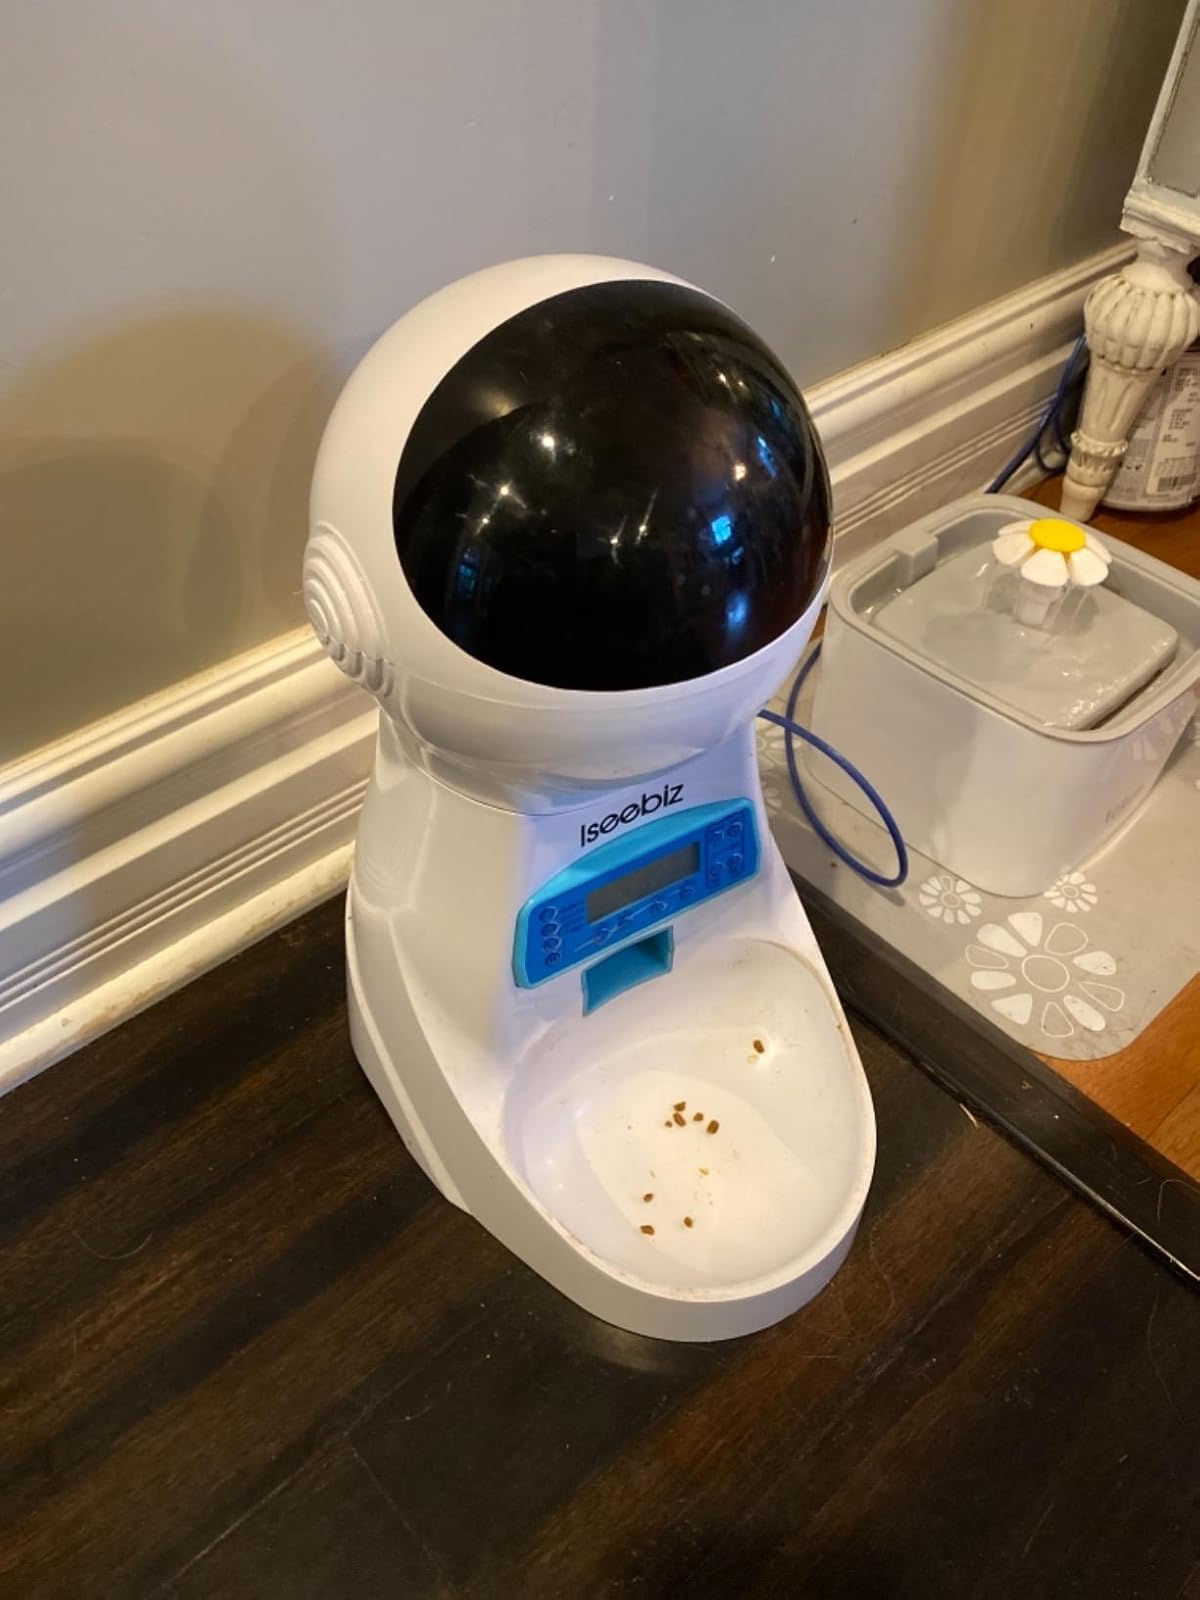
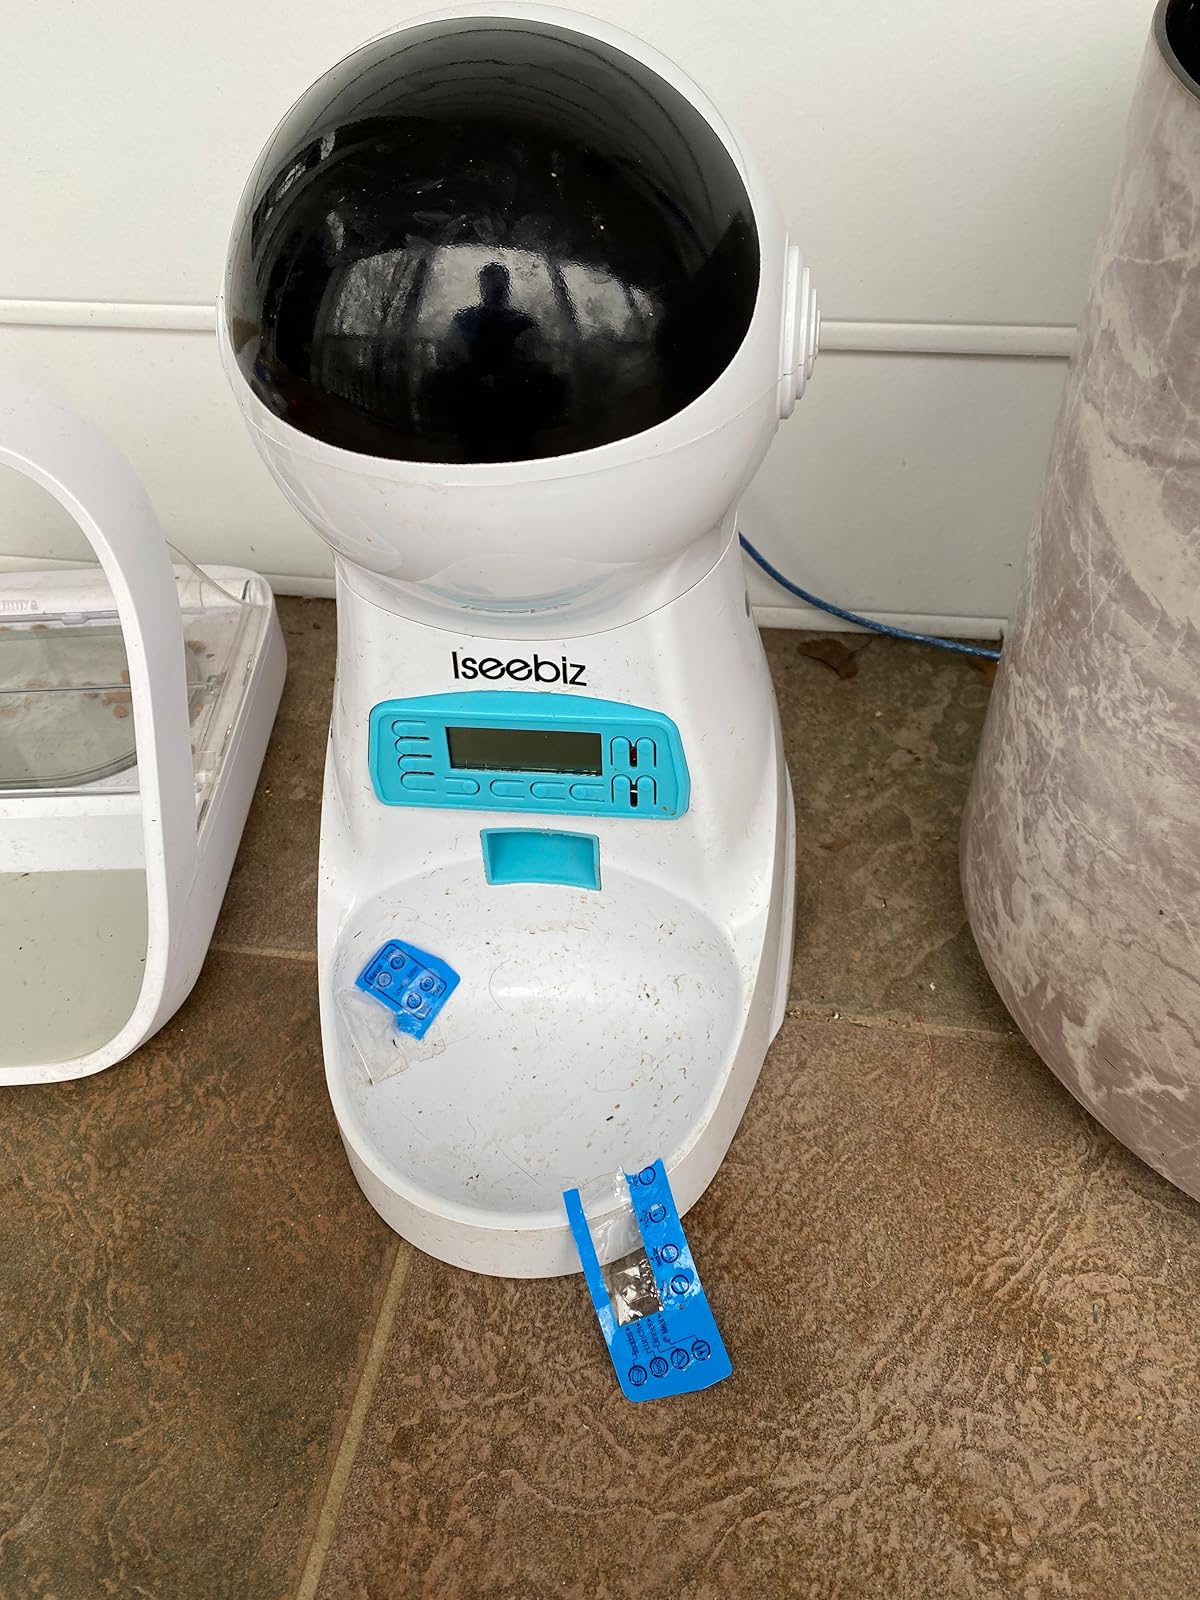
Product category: items_feeder
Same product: yes